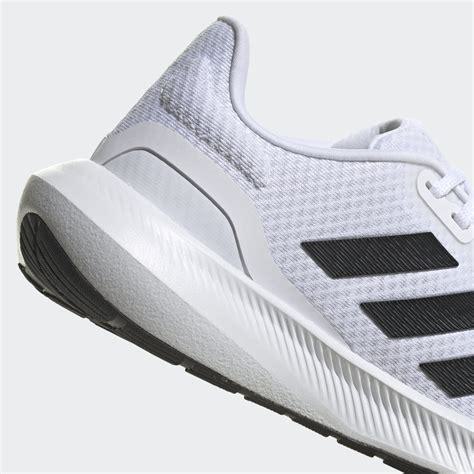
Brand: Adidas
Model: Runfalcon